Nijaat

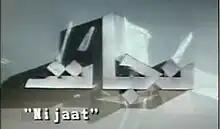
Opening title screen

Nijaat (English: Liberation) is an 18-episode 1993 Pakistani television drama serial produced by PTV. The drama shows the different roles of women in Pakistan. Through focusing on the lives of three women, it compares the lot of women in the village and urban life. It emphasizes family planning, ending child labor and initiating community health reforms.